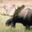
Label: deer